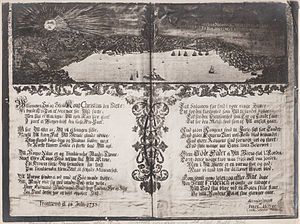
Digt
Æresdigt til kong Christian 6. ved hans ankomst til Trondhjem (1733)
Digte er ordkunst. Digte er ord som er sat sammen ud fra primært æstetiske valg for at formidle en følelse, en holdning eller en fortælling.